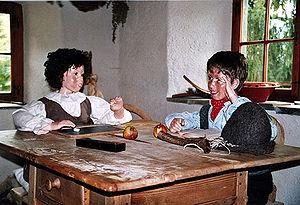
Heidi est un roman de la femme de lettres suisse alémanique Johanna Spyri publié en 1880. L'héroïne, une fillette, est devenue un personnage mythique de la Suisse et le roman fait partie des plus célèbres récits de la littérature d'enfance et de jeunesse.